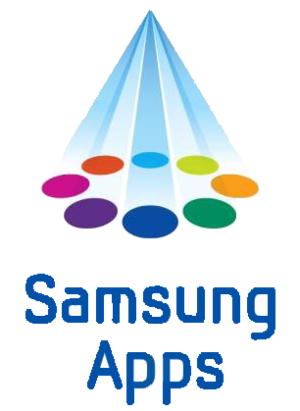
Bada était un système d'exploitation pour smartphones sorti début 2010 et utilisé notamment sur la gamme Samsung Wave de Samsung. Il est basé sur le système d'exploitation propriétaire SHP OS.